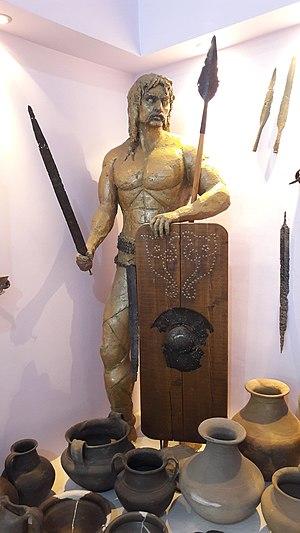
Les Scordiques, Scordisques ou Scordistes sont un peuple, probablement d'origine celtique, qui s'établit dans les Balkans entre les VIᵉ et IIIᵉ siècles av. J.-C.